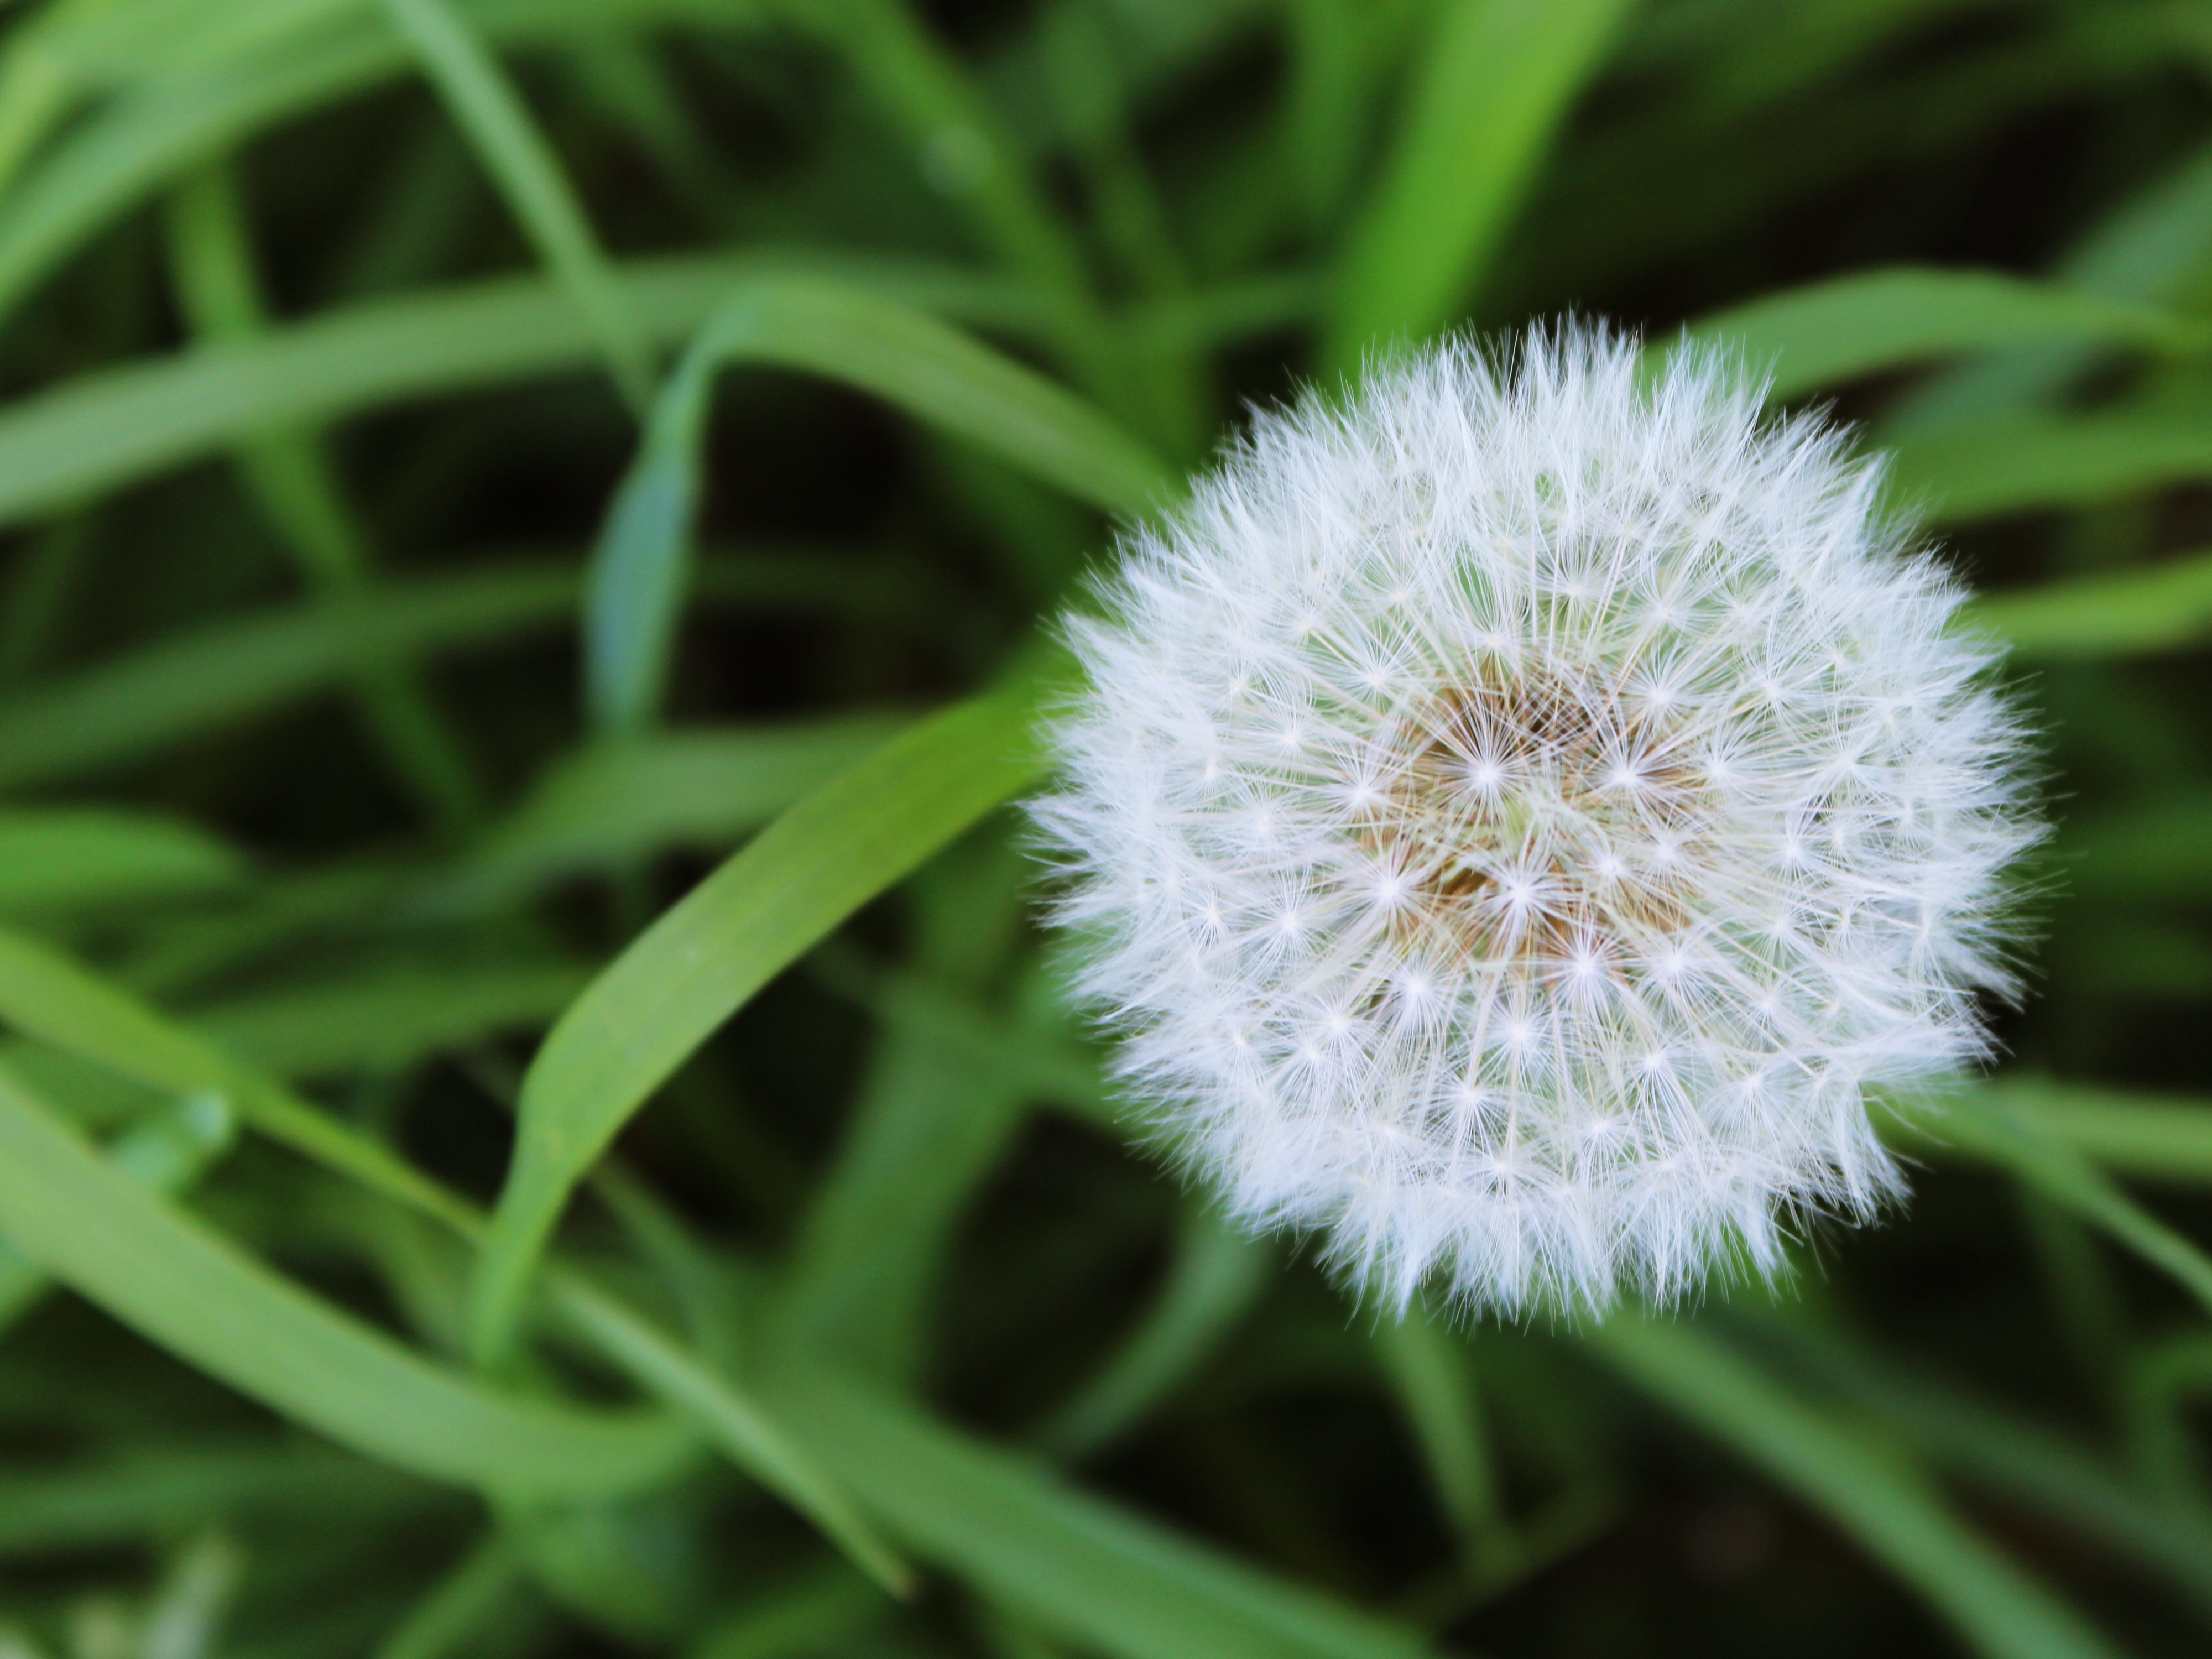
nature, grass, blossom, plant, meadow, dandelion, flower, petal, bloom, summer, daisy, spring, green, produce, botany, close, flora, wildflower, close up, pointed flower, seeds, blow, macro photography, flowering plant, daisy family, plants green, silybum, plant stem, land plant